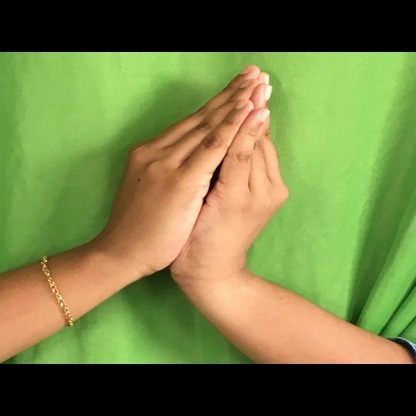
Mudra: Kapotham